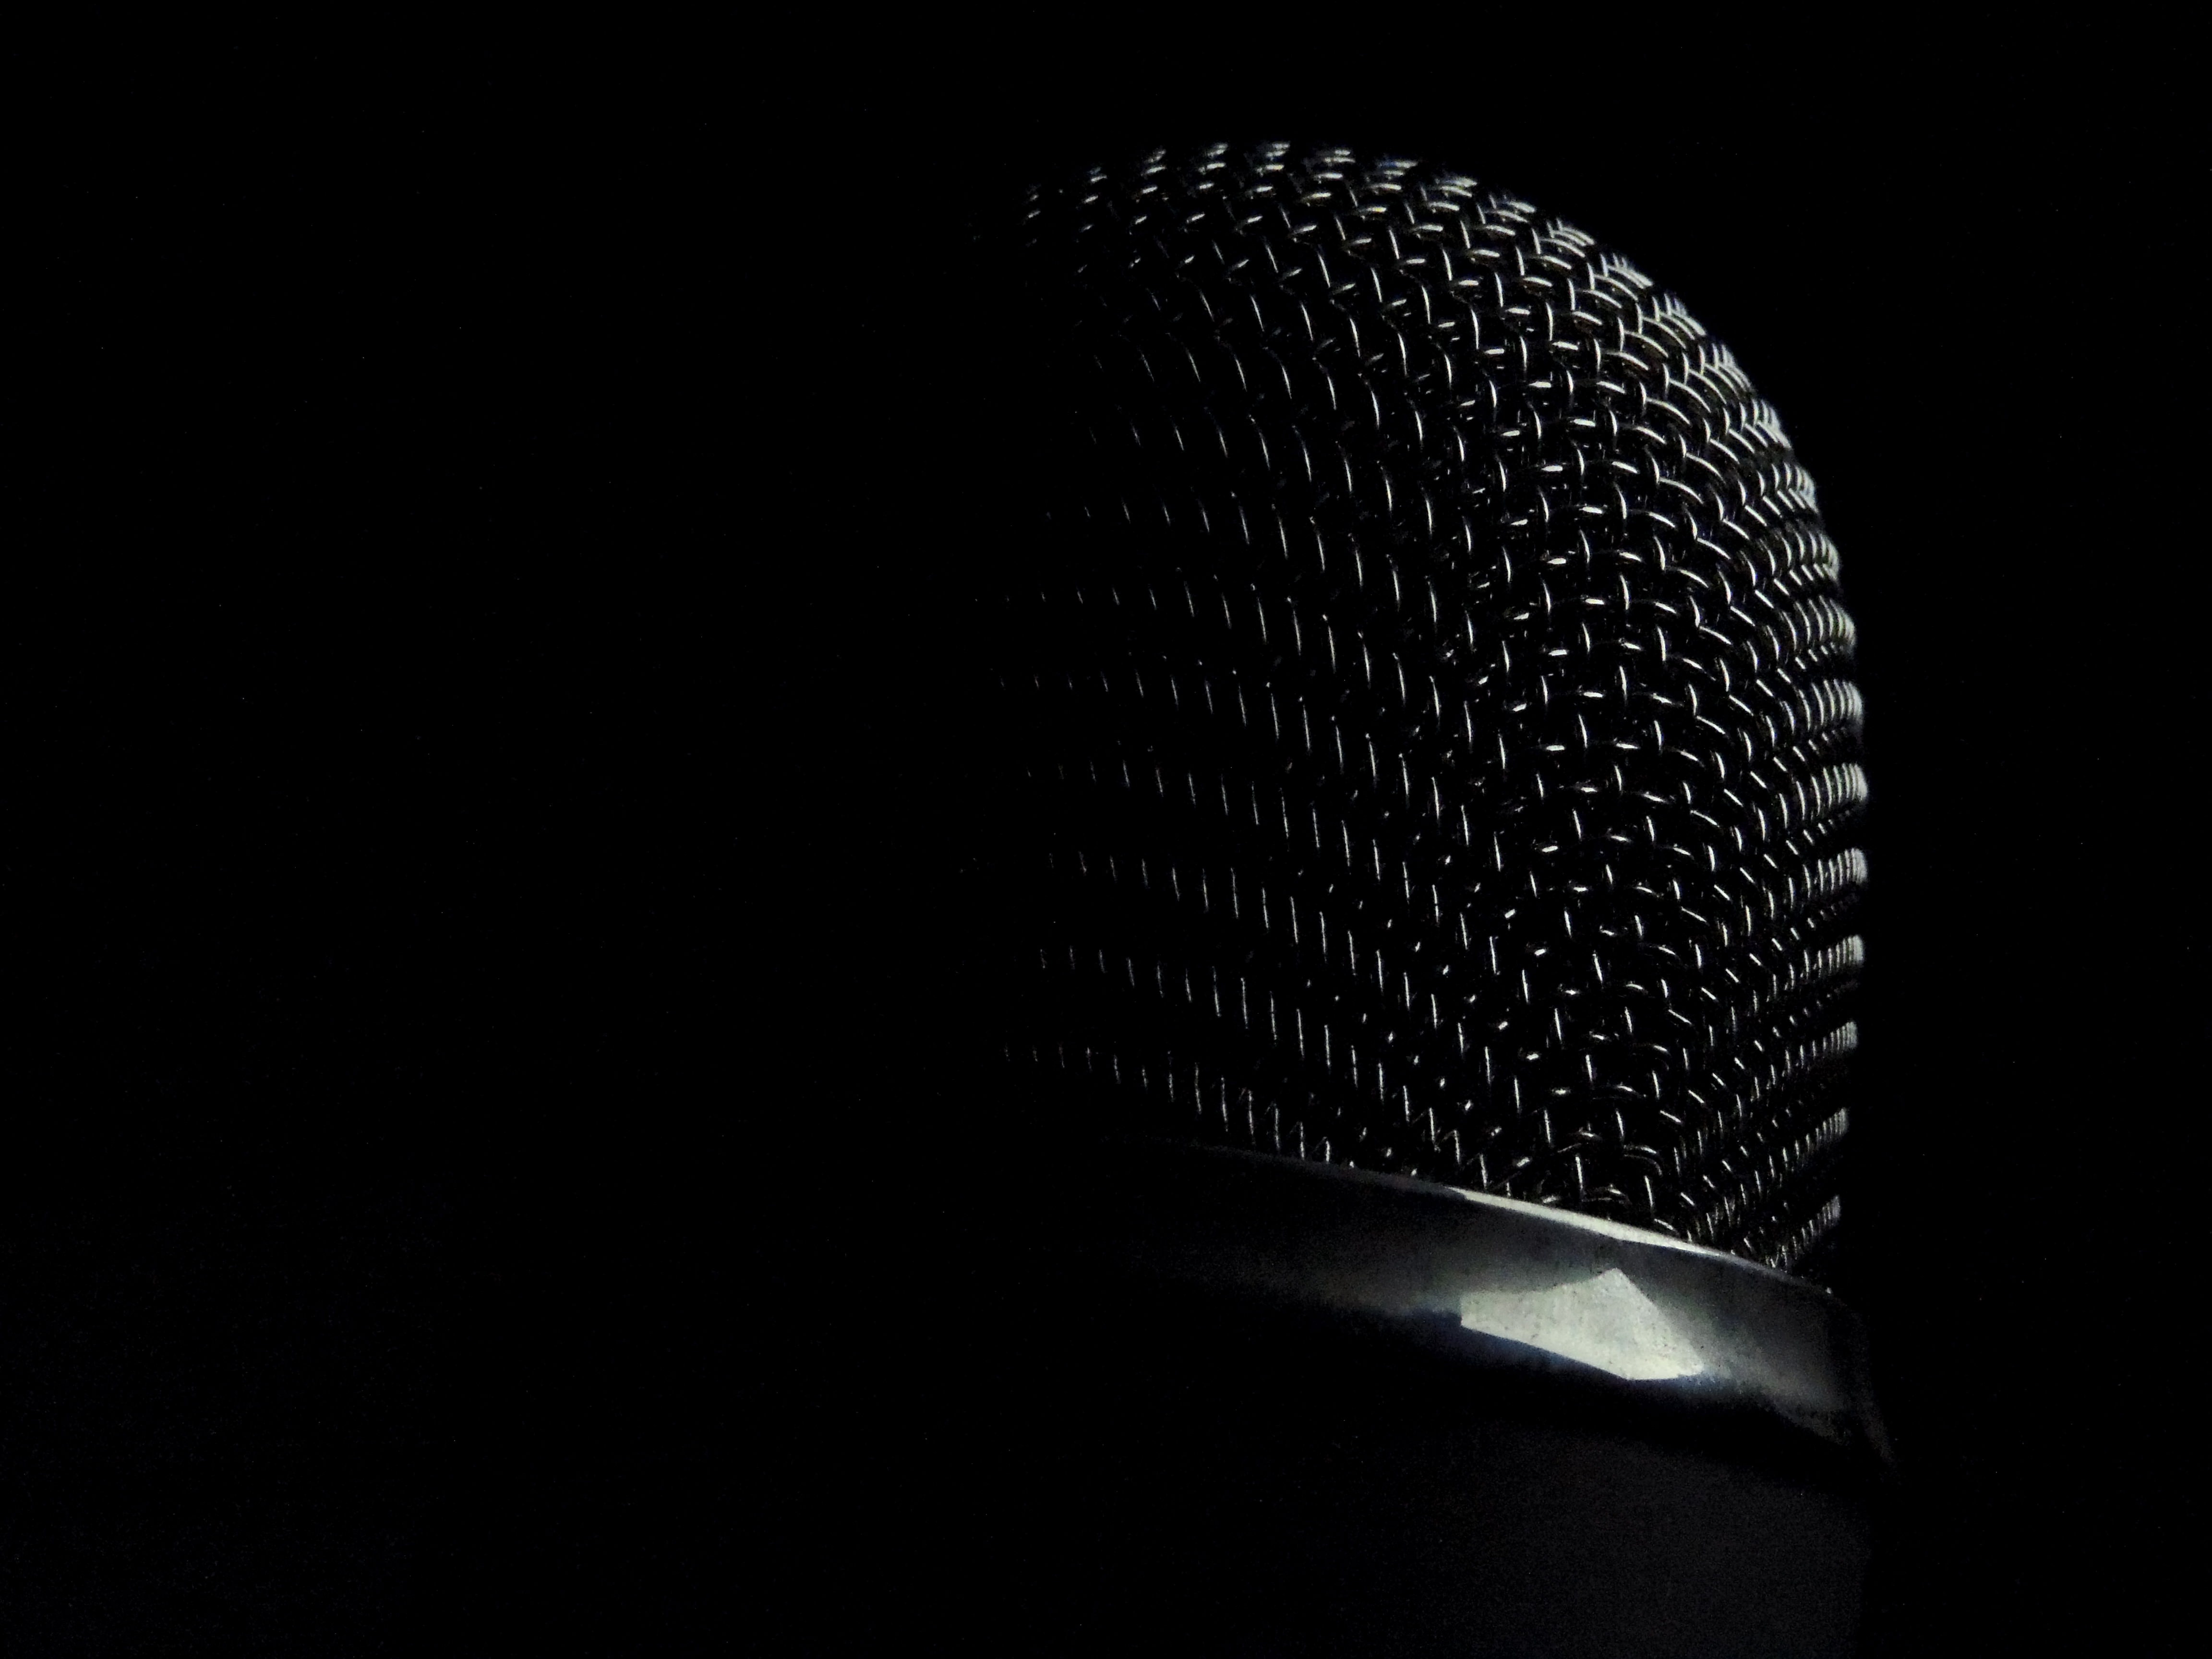
light, black and white, night, dark, line, microphone, darkness, micro, black, monochrome, lighting, device, stereo, recording, electronics, audio, sound, records, shape, sound recording, monochrome photography